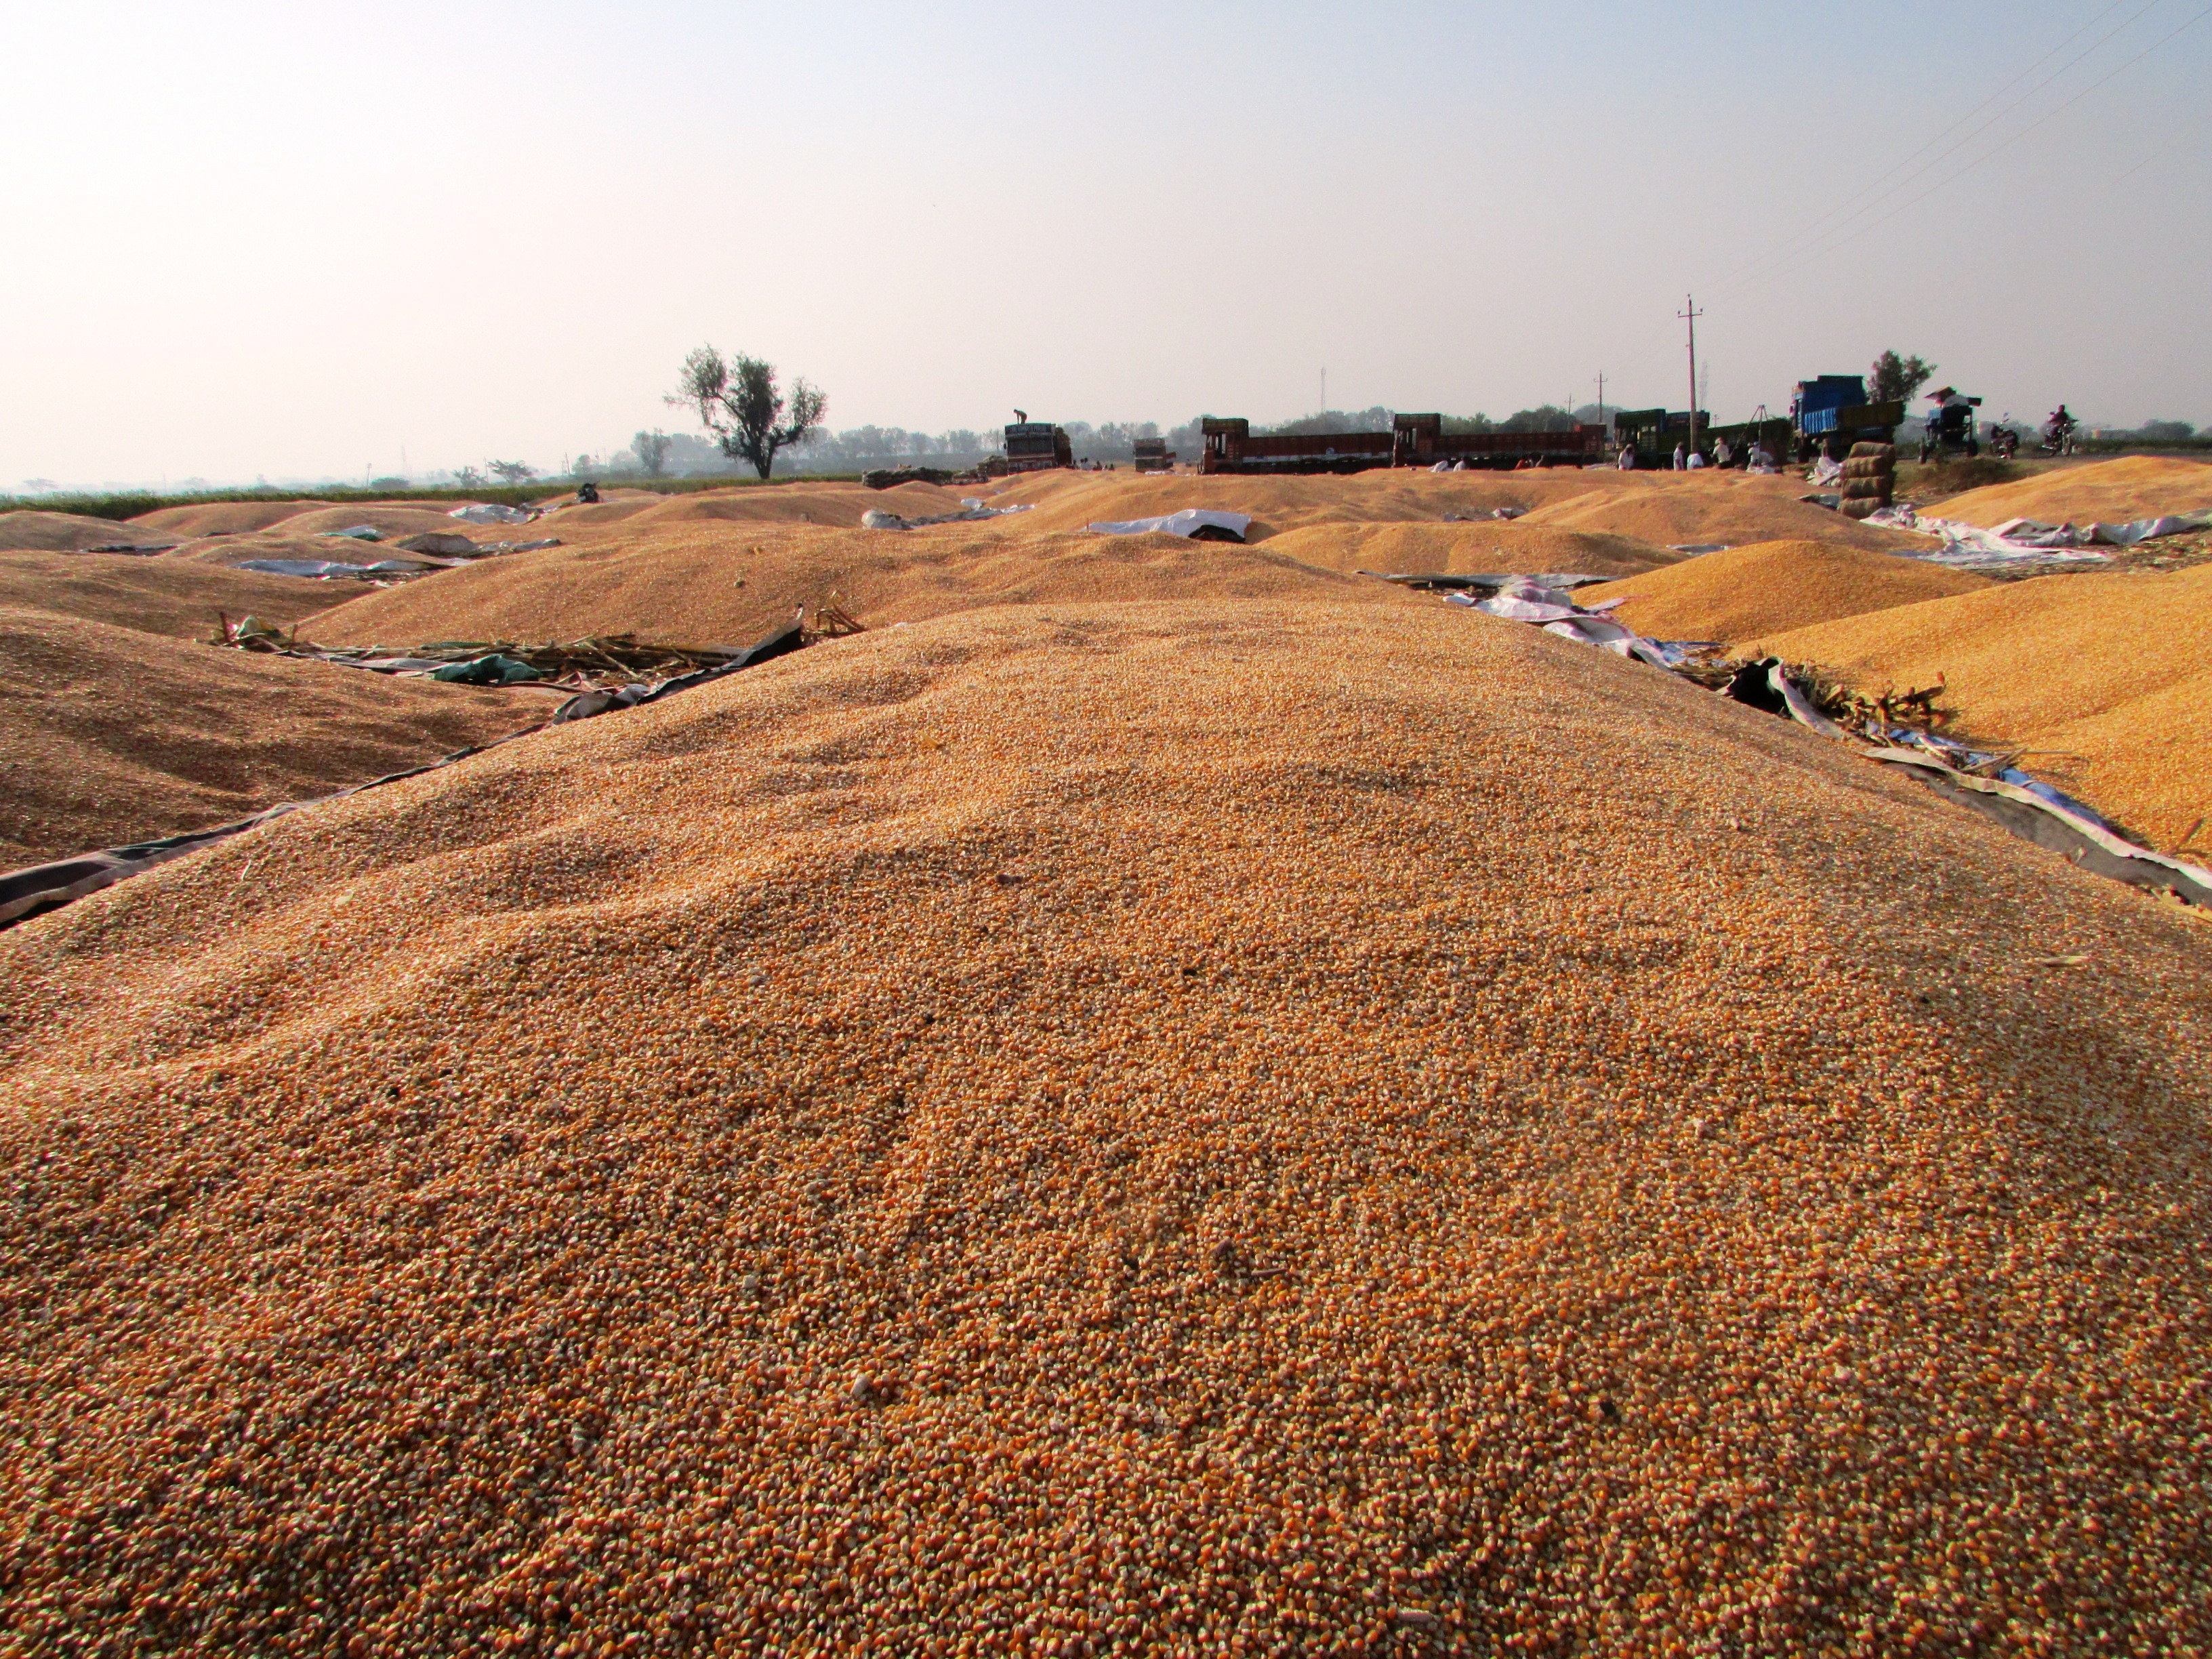
landscape, field, prairie, asphalt, food, harvest, crop, corn, soil, yellow, agriculture, plain, seeds, vegetables, plateau, india, ecosystem, maize, steppe, rural area, indian corn, natural environment, grass family, navalgund